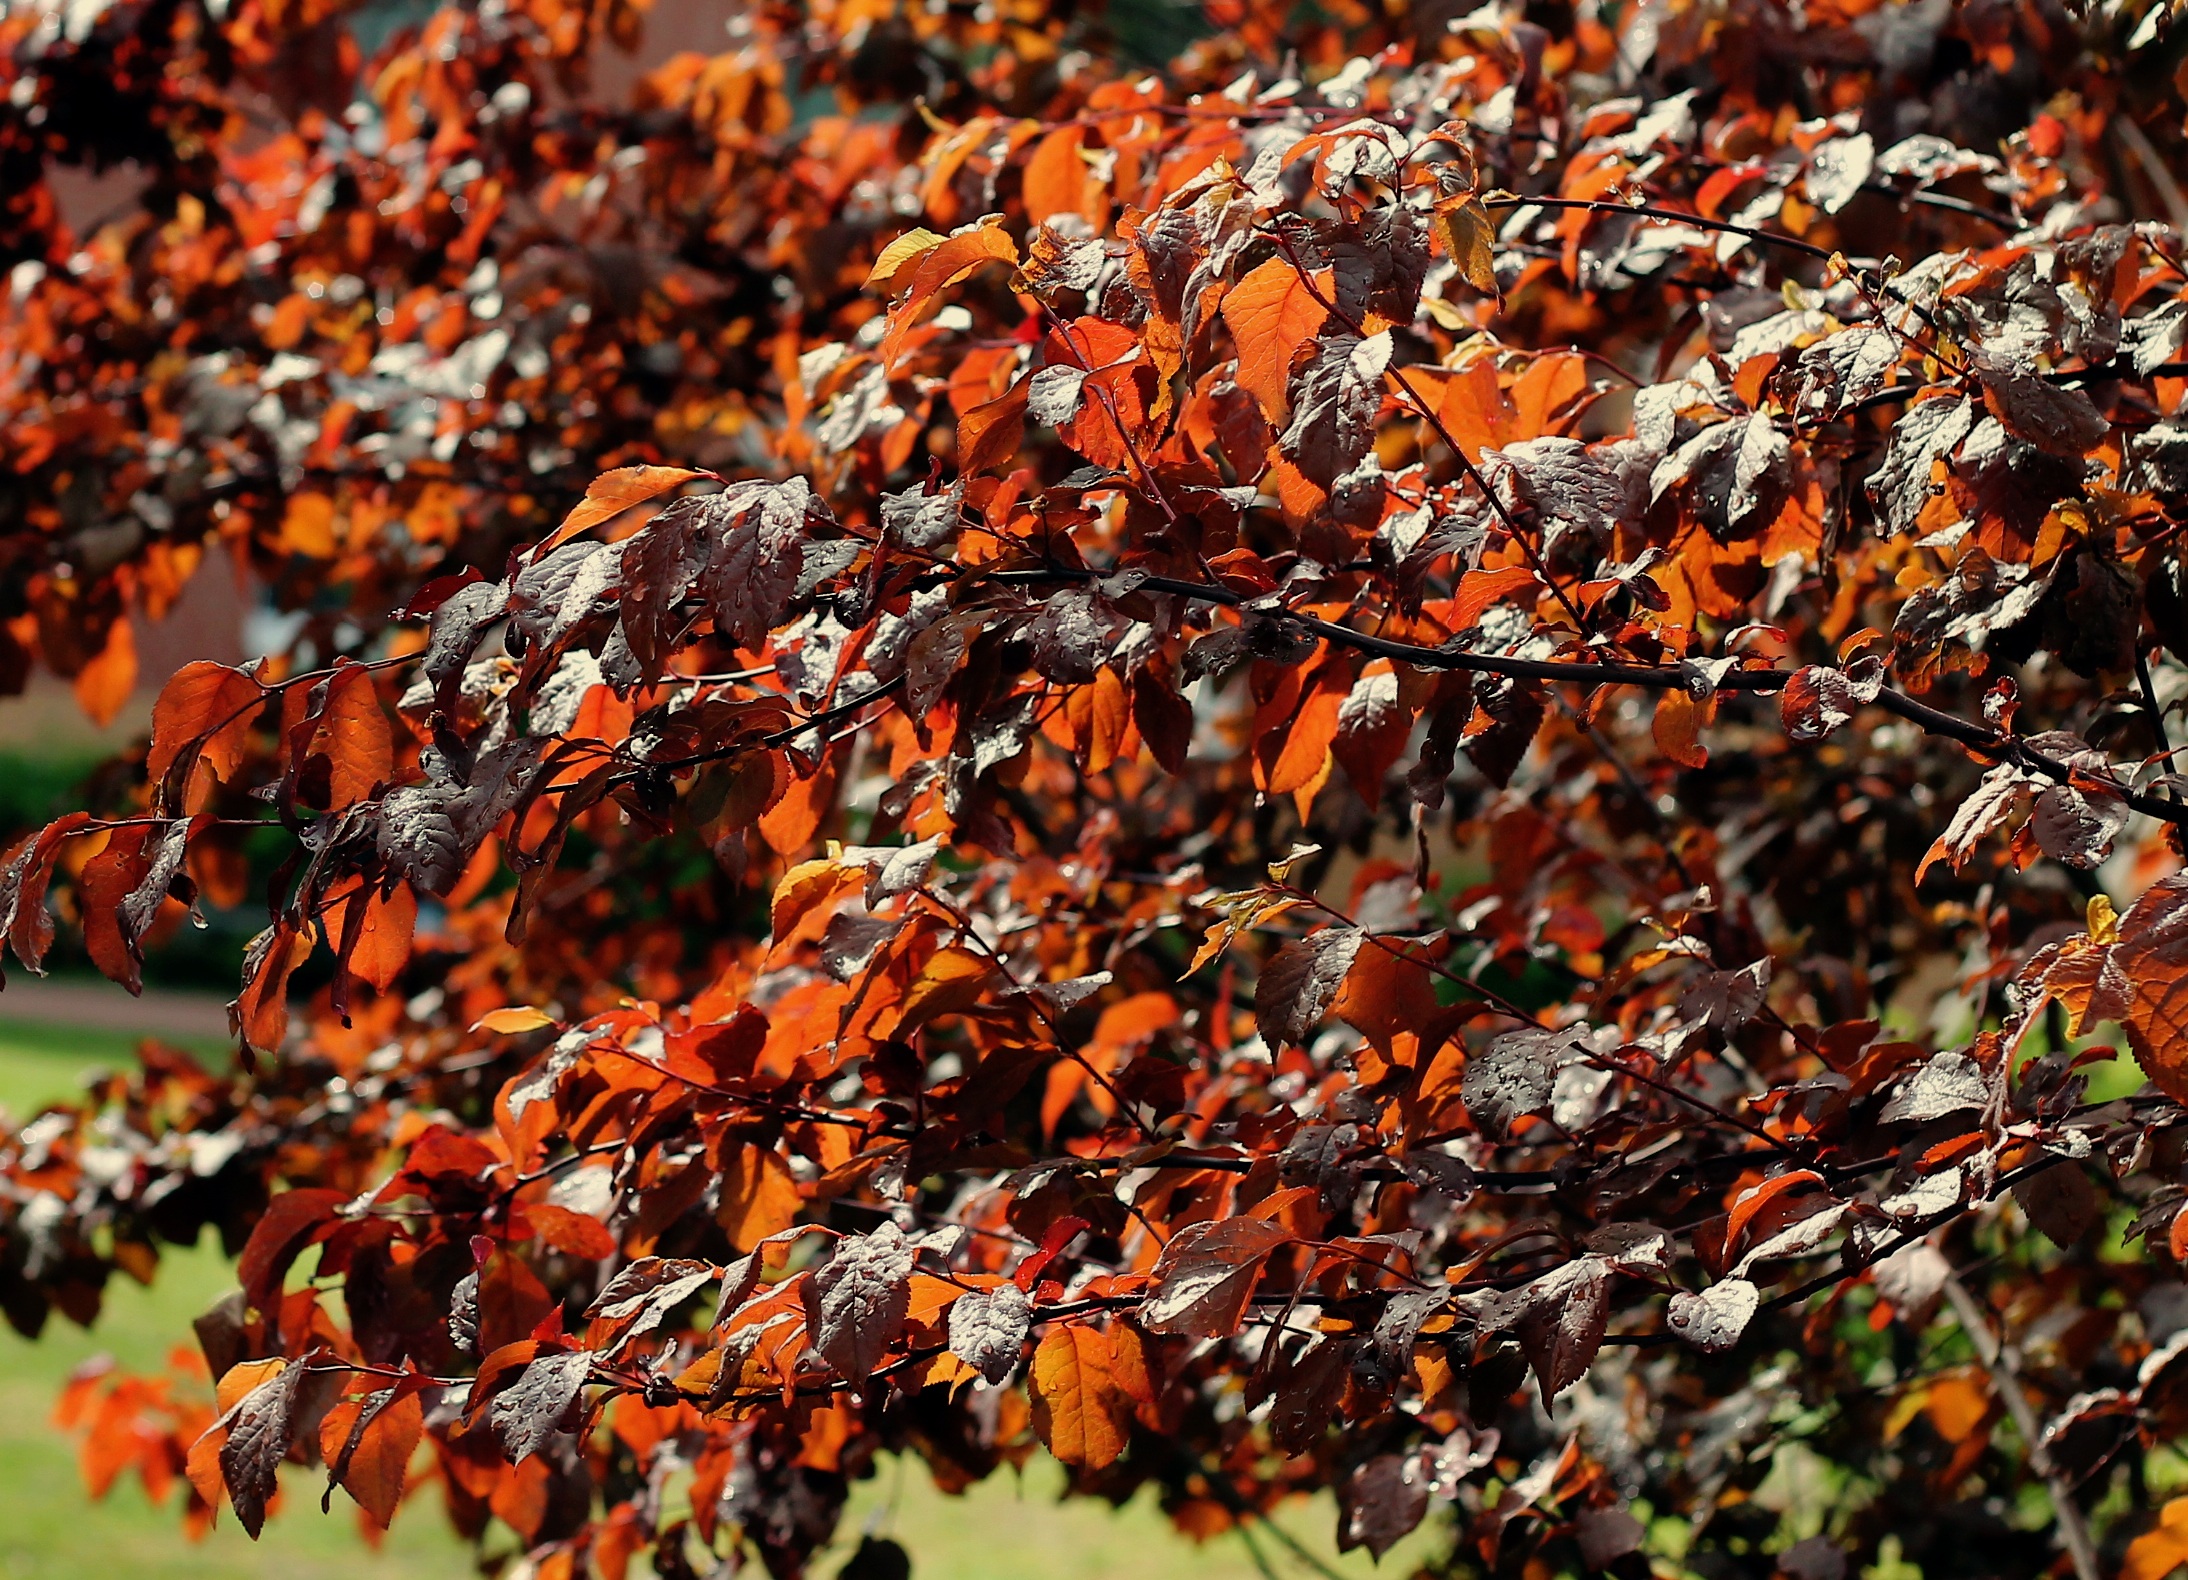
tree, nature, branch, plant, leaf, flower, summer, produce, autumn, soil, flora, season, aesthetic, leaves, shrub, branches, deciduous, macro photography, woody plant